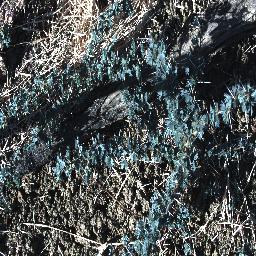
Label: prickly_acacia